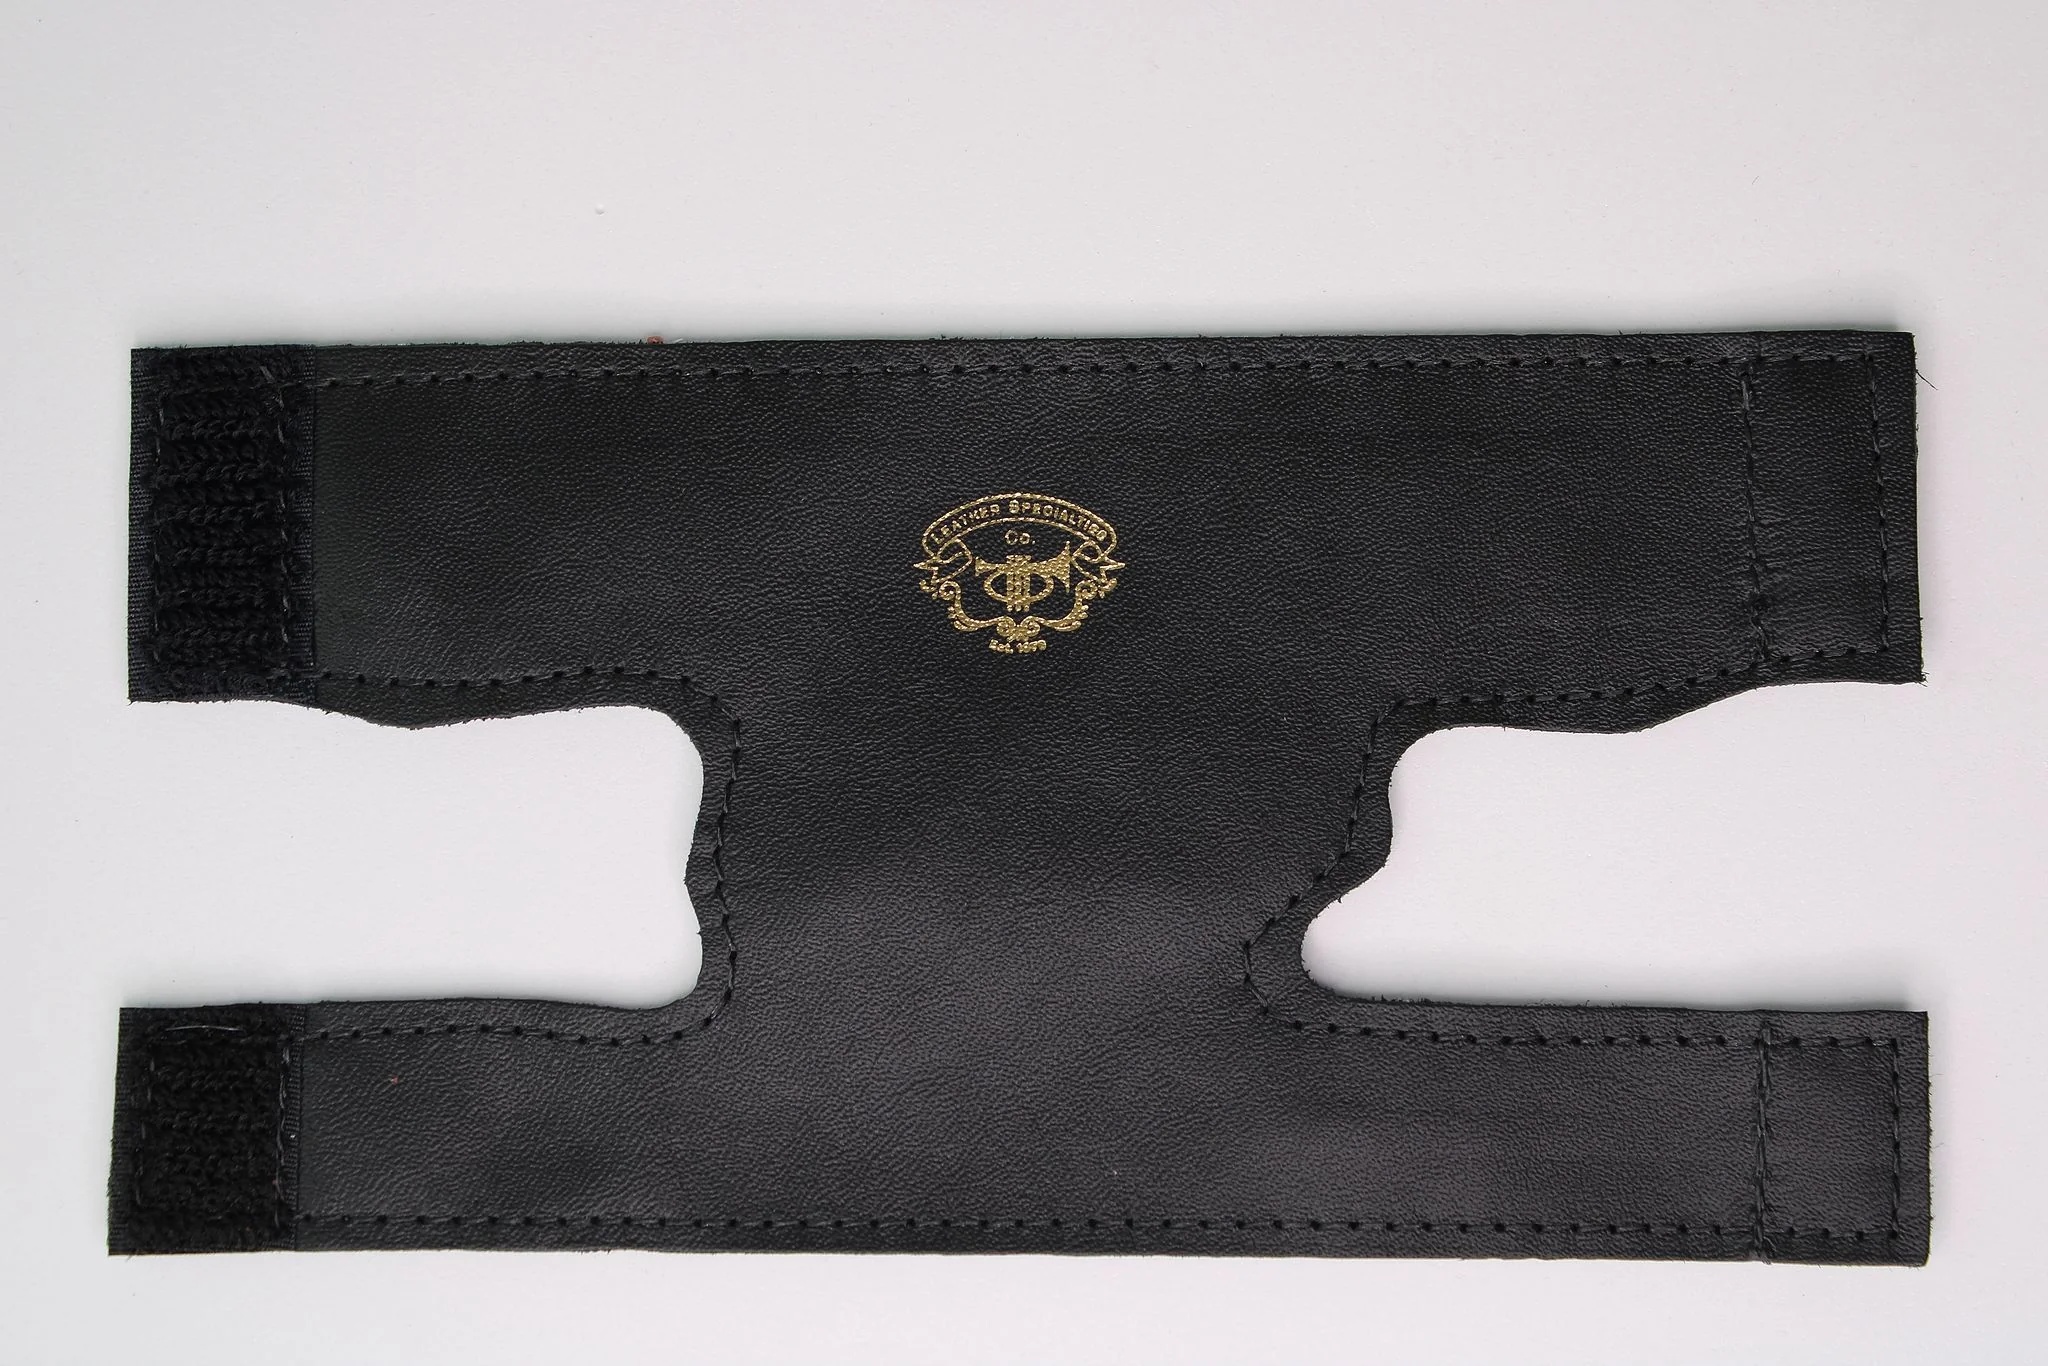
Leather Specialties Co. - Basic Bb Trumpet Guard
The Basic Bb Trumpet Guard gives the lightest protection to your trumpet that we provide. The valve section is triple-layer protected against your palm's natural oils and sweat. Fits most of these brands: Bach Bel Canto Blackburn Blessing Bundy Callet Conn Director Conn Constellation Getzen Capri Holton Kanstul Lawler LeBlank Olds Super
Brand: Leather Specialties
Category: Arts & Entertainment > Hobbies & Creative Arts > Musical Instrument & Orchestra Accessories > Brass Instrument Accessories > Brass Instrument Care & Cleaning > Brass Instrument Guards > Valve Guards